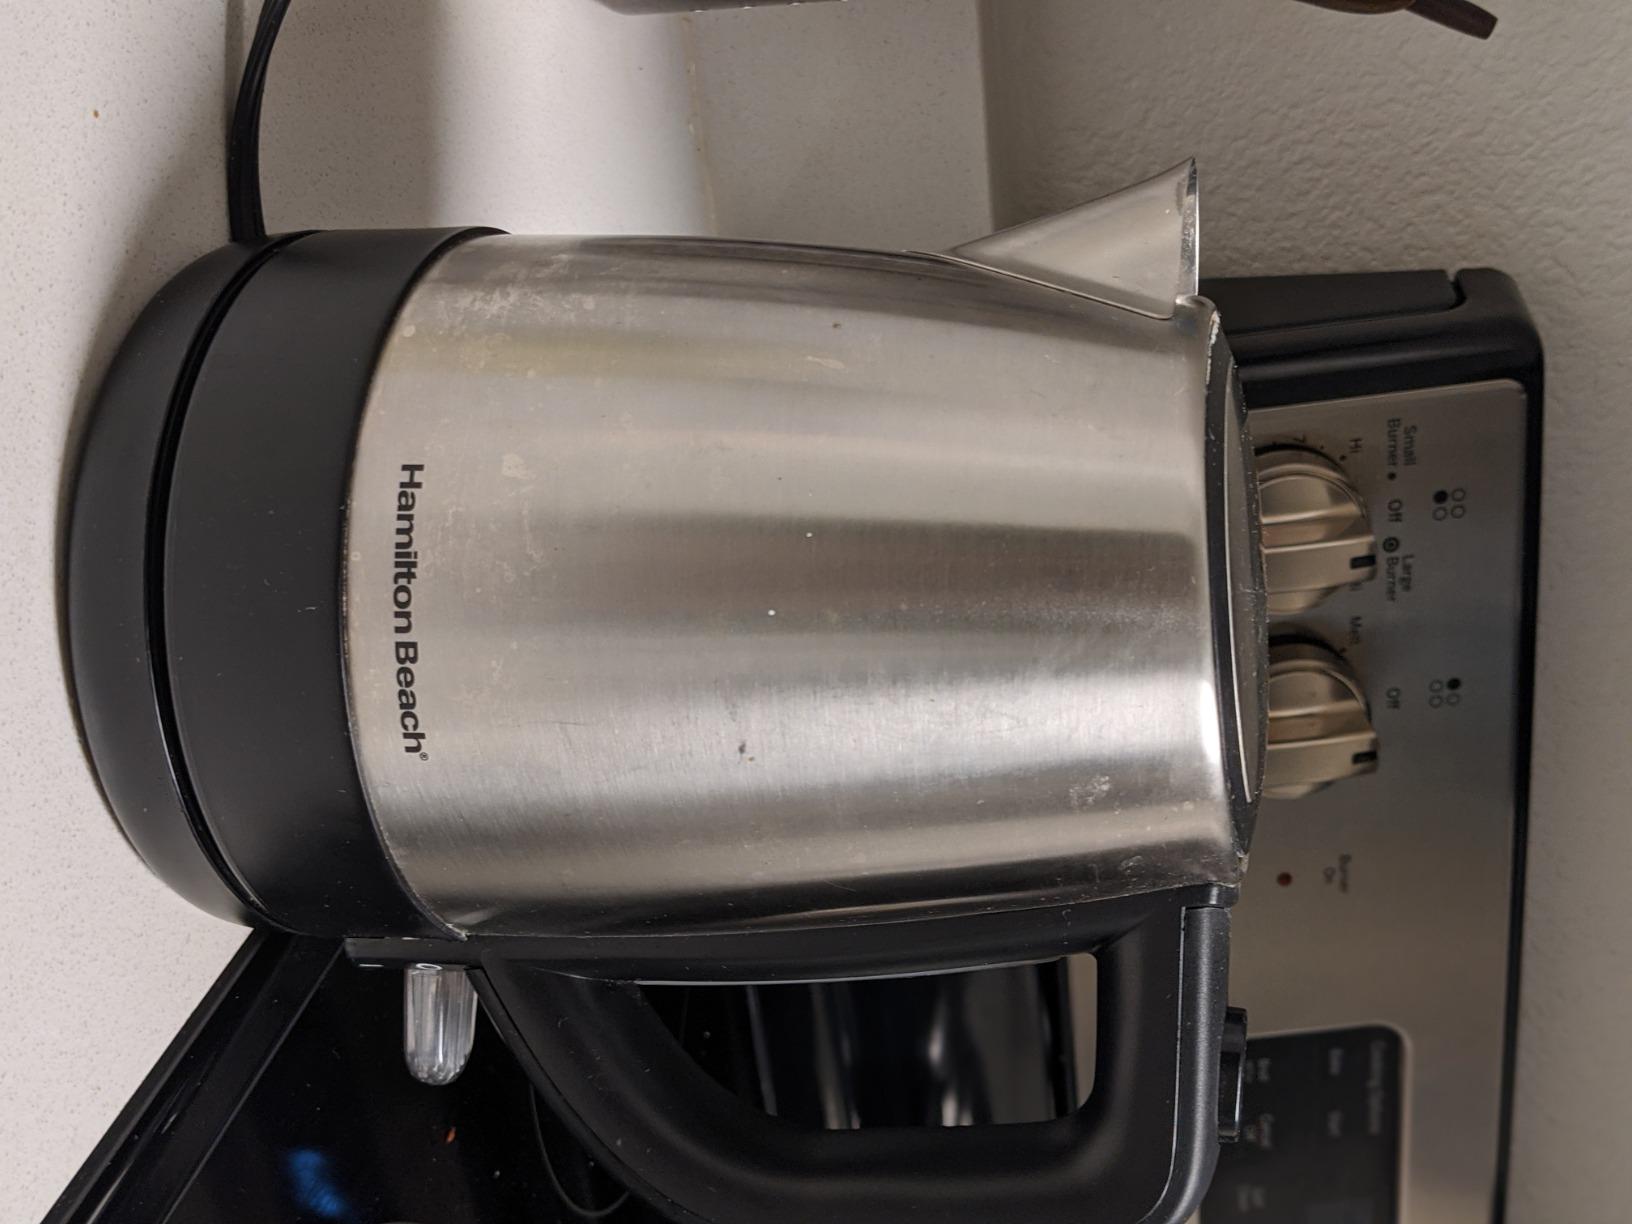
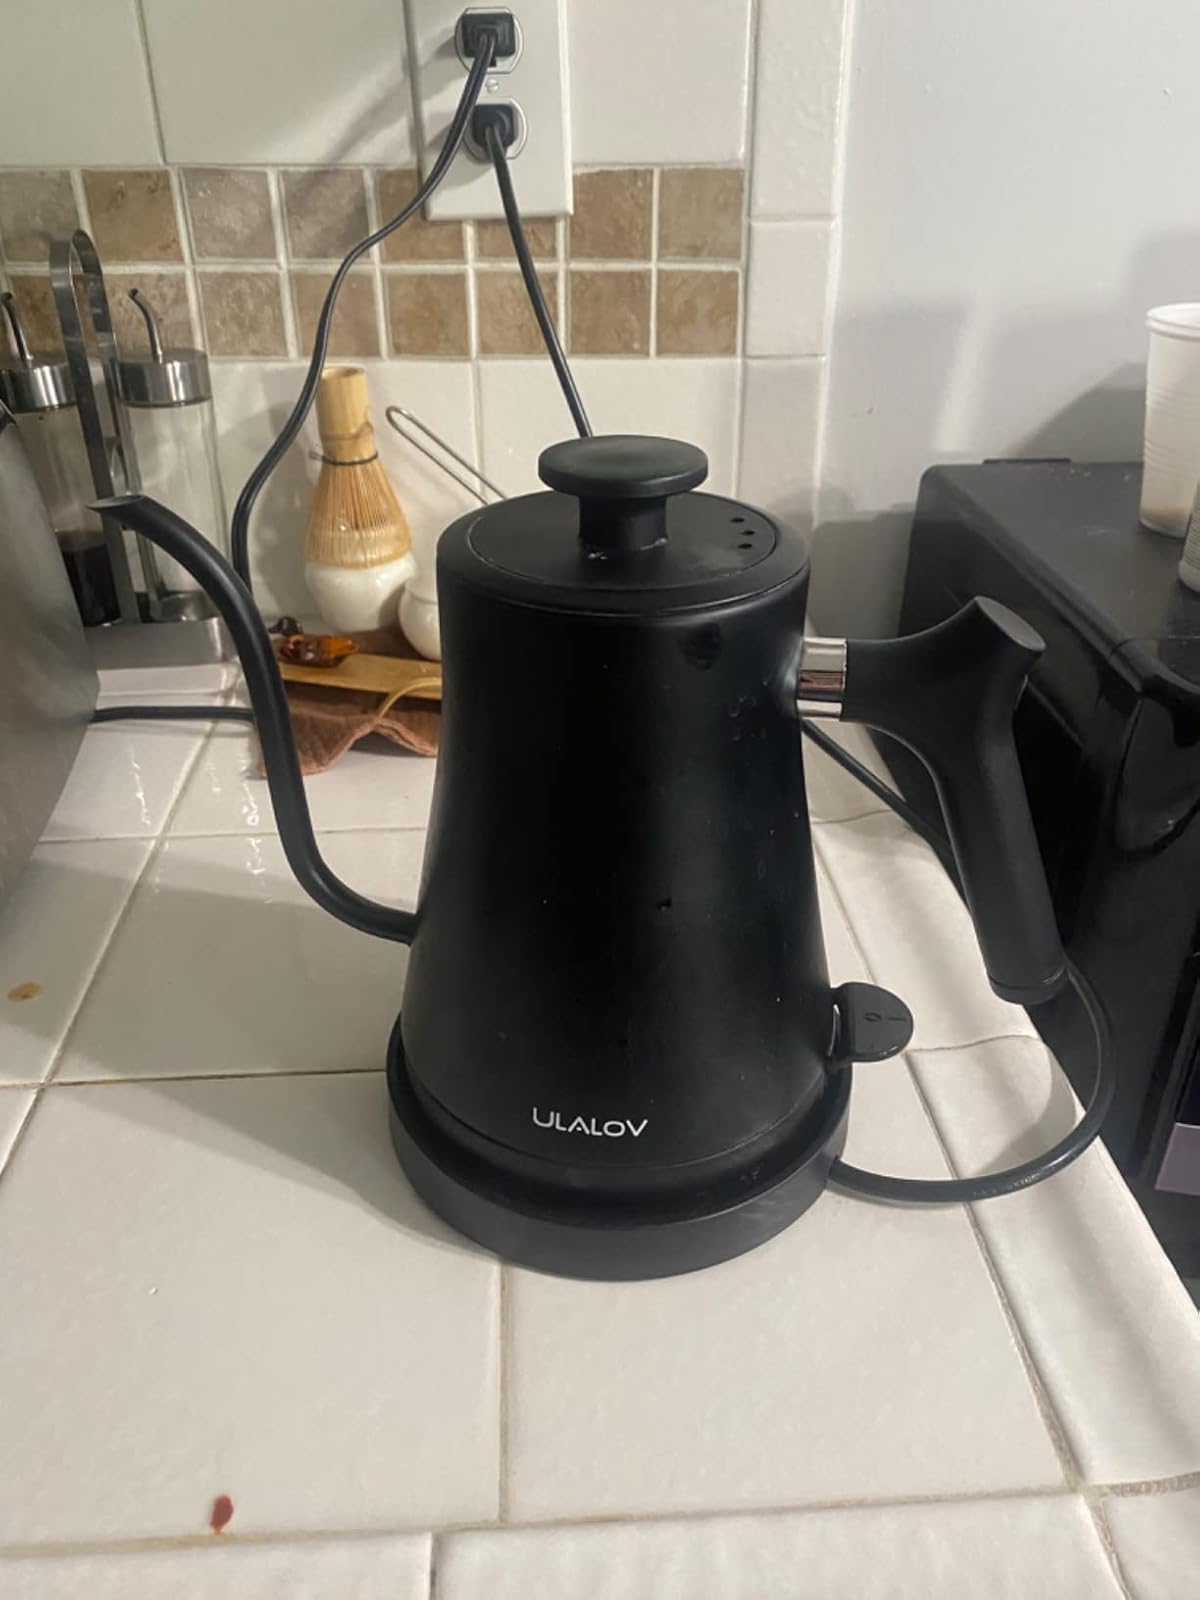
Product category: items_kettle
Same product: no